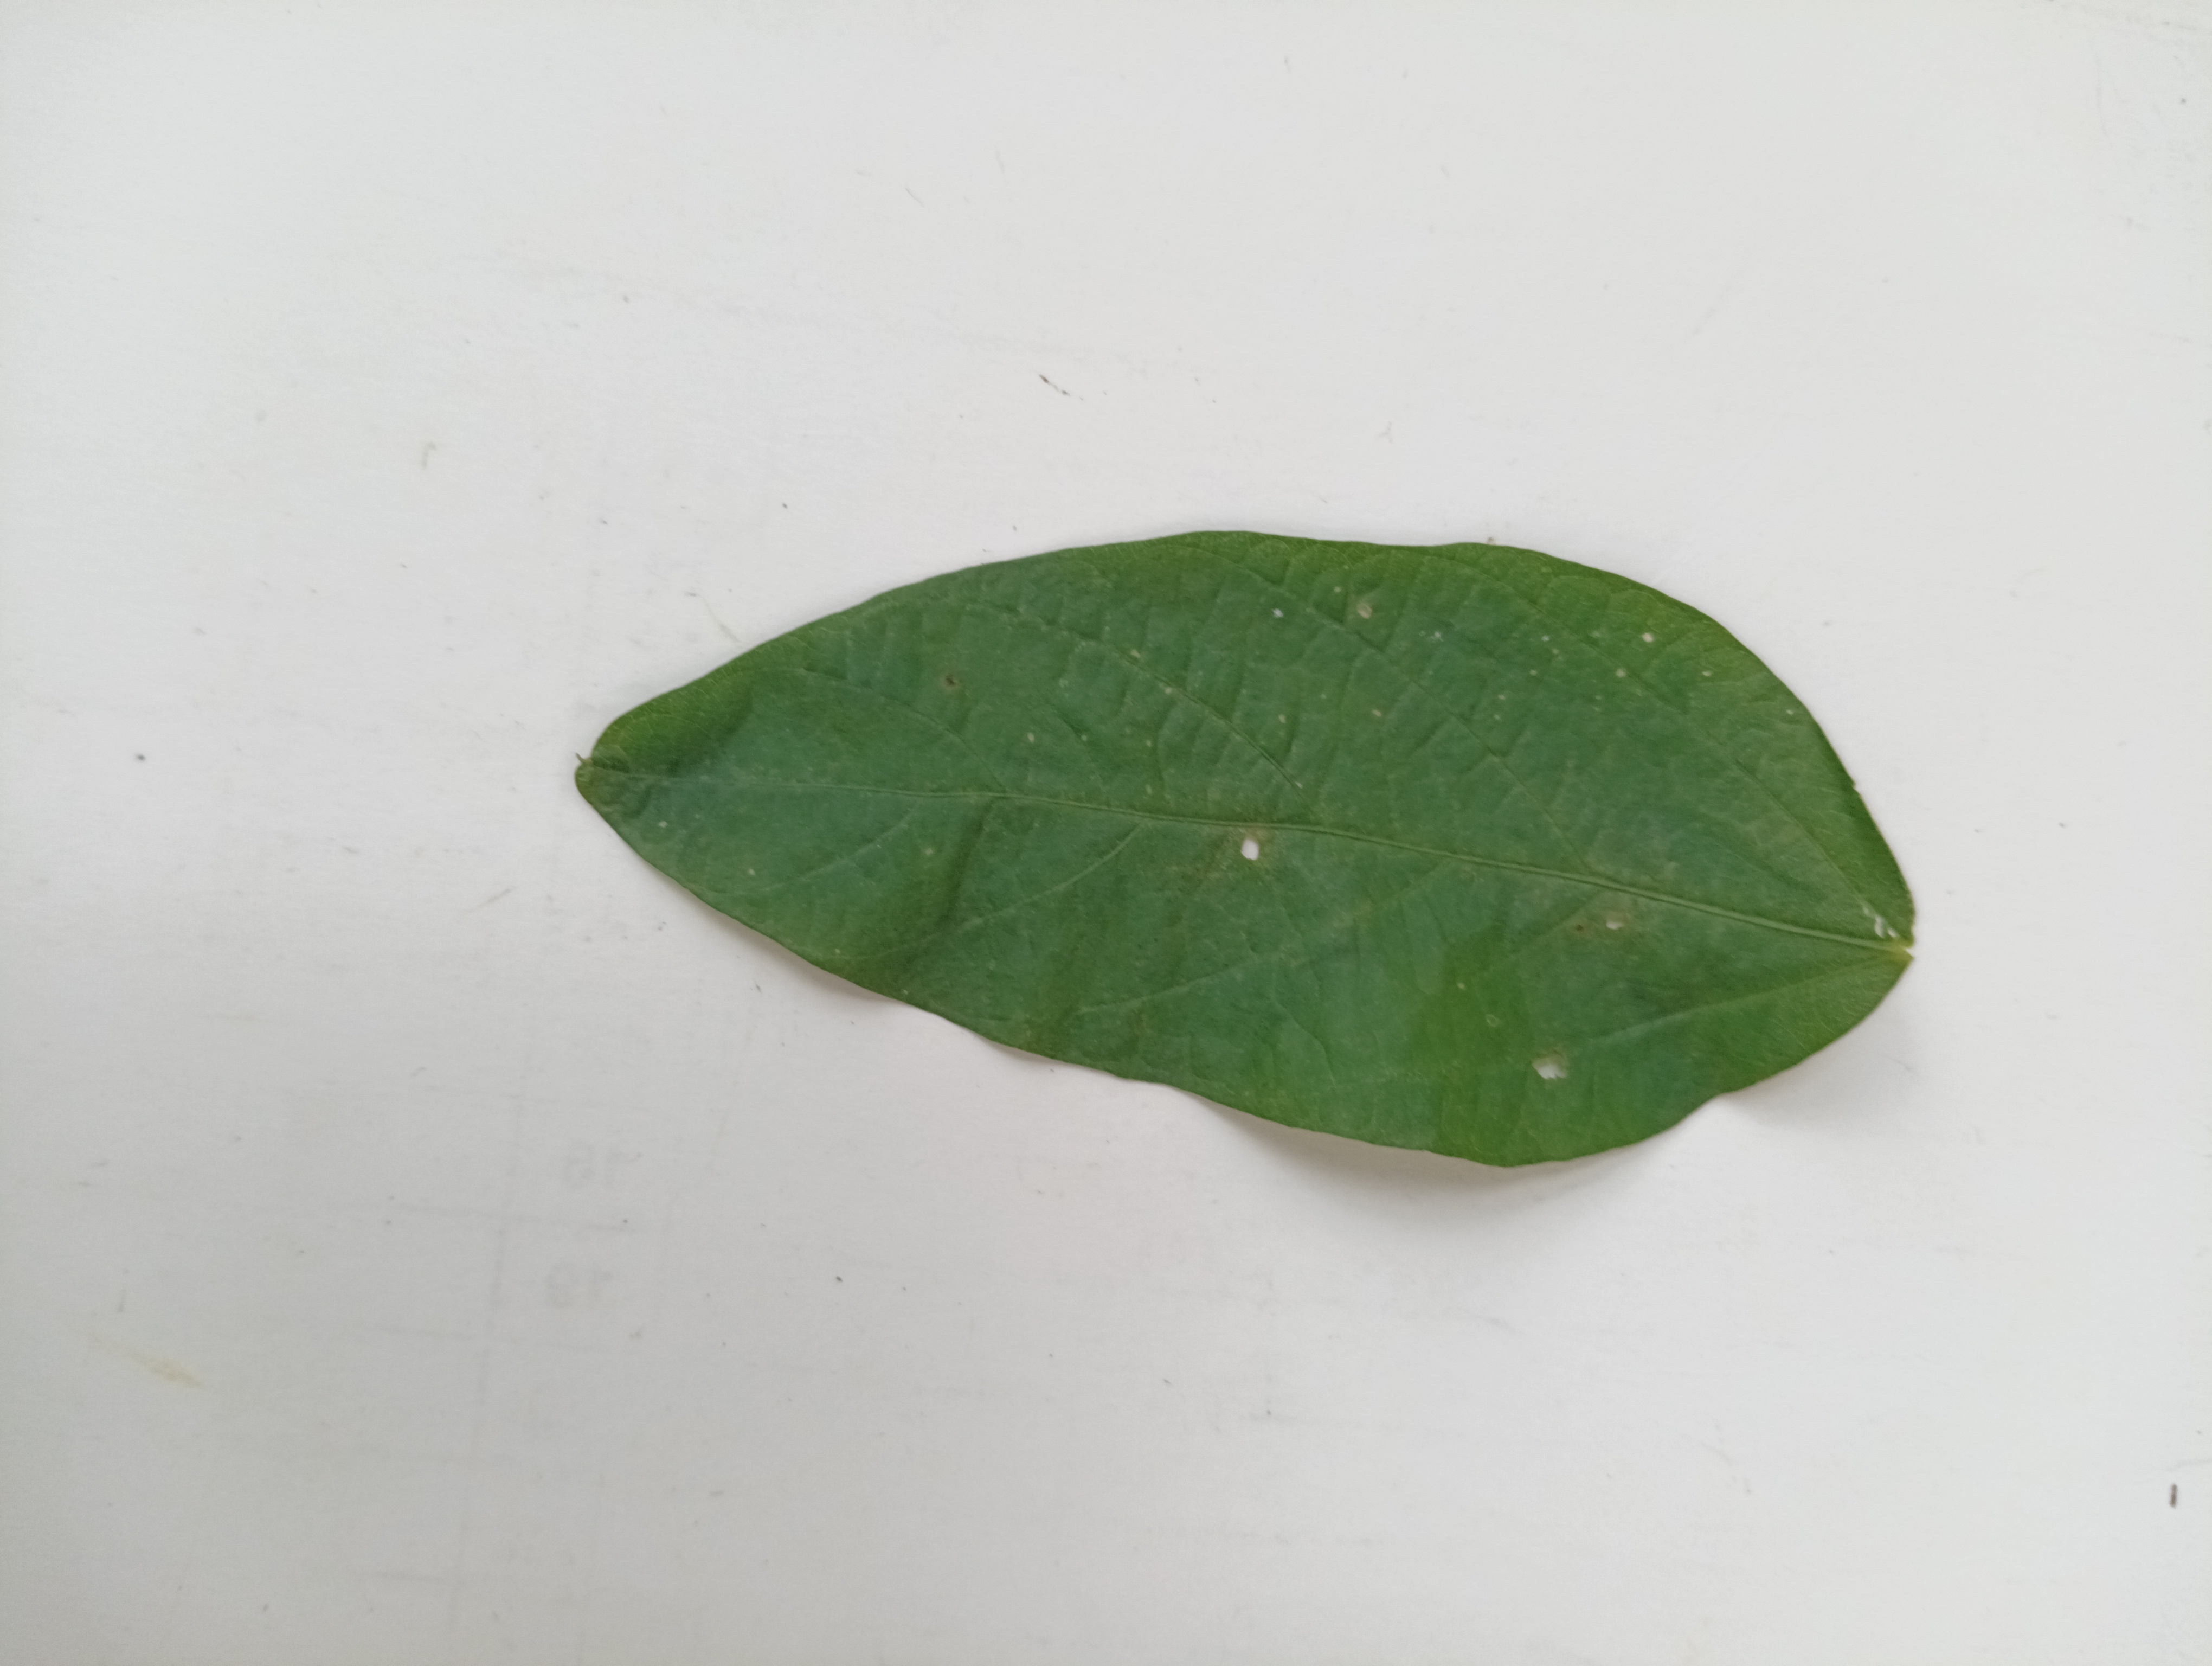
Label: Bacterial leaf Blight